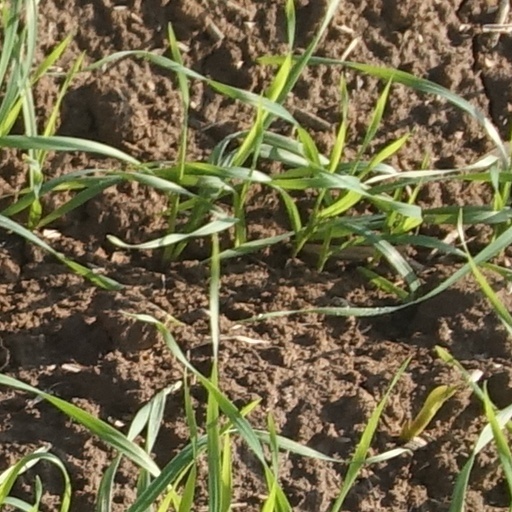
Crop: wheat